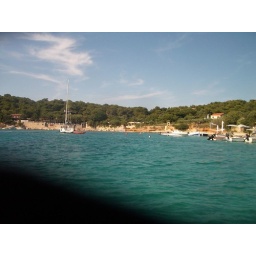
headed to the beach via boat in Croatia